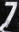
Number: 7